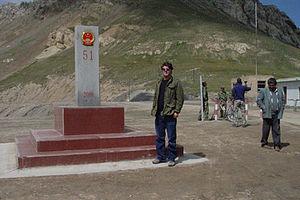
Le col de Torougart est un col du massif du Tian Shan, à 3 752 m d'altitude. Le col est situé à la frontière de la province de Naryn, au Kirghizistan, et de la région autonome du Xinjiang, en Chine.